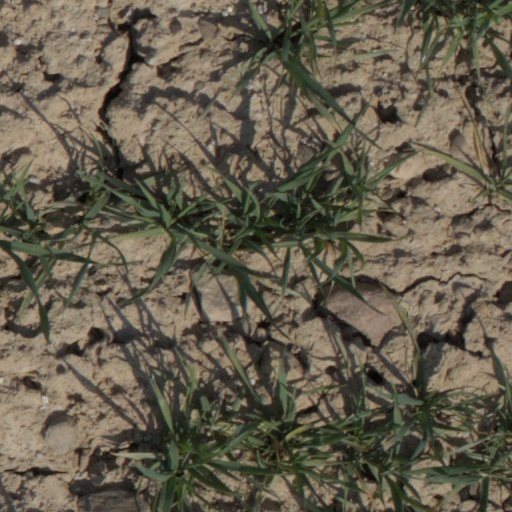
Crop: wheat